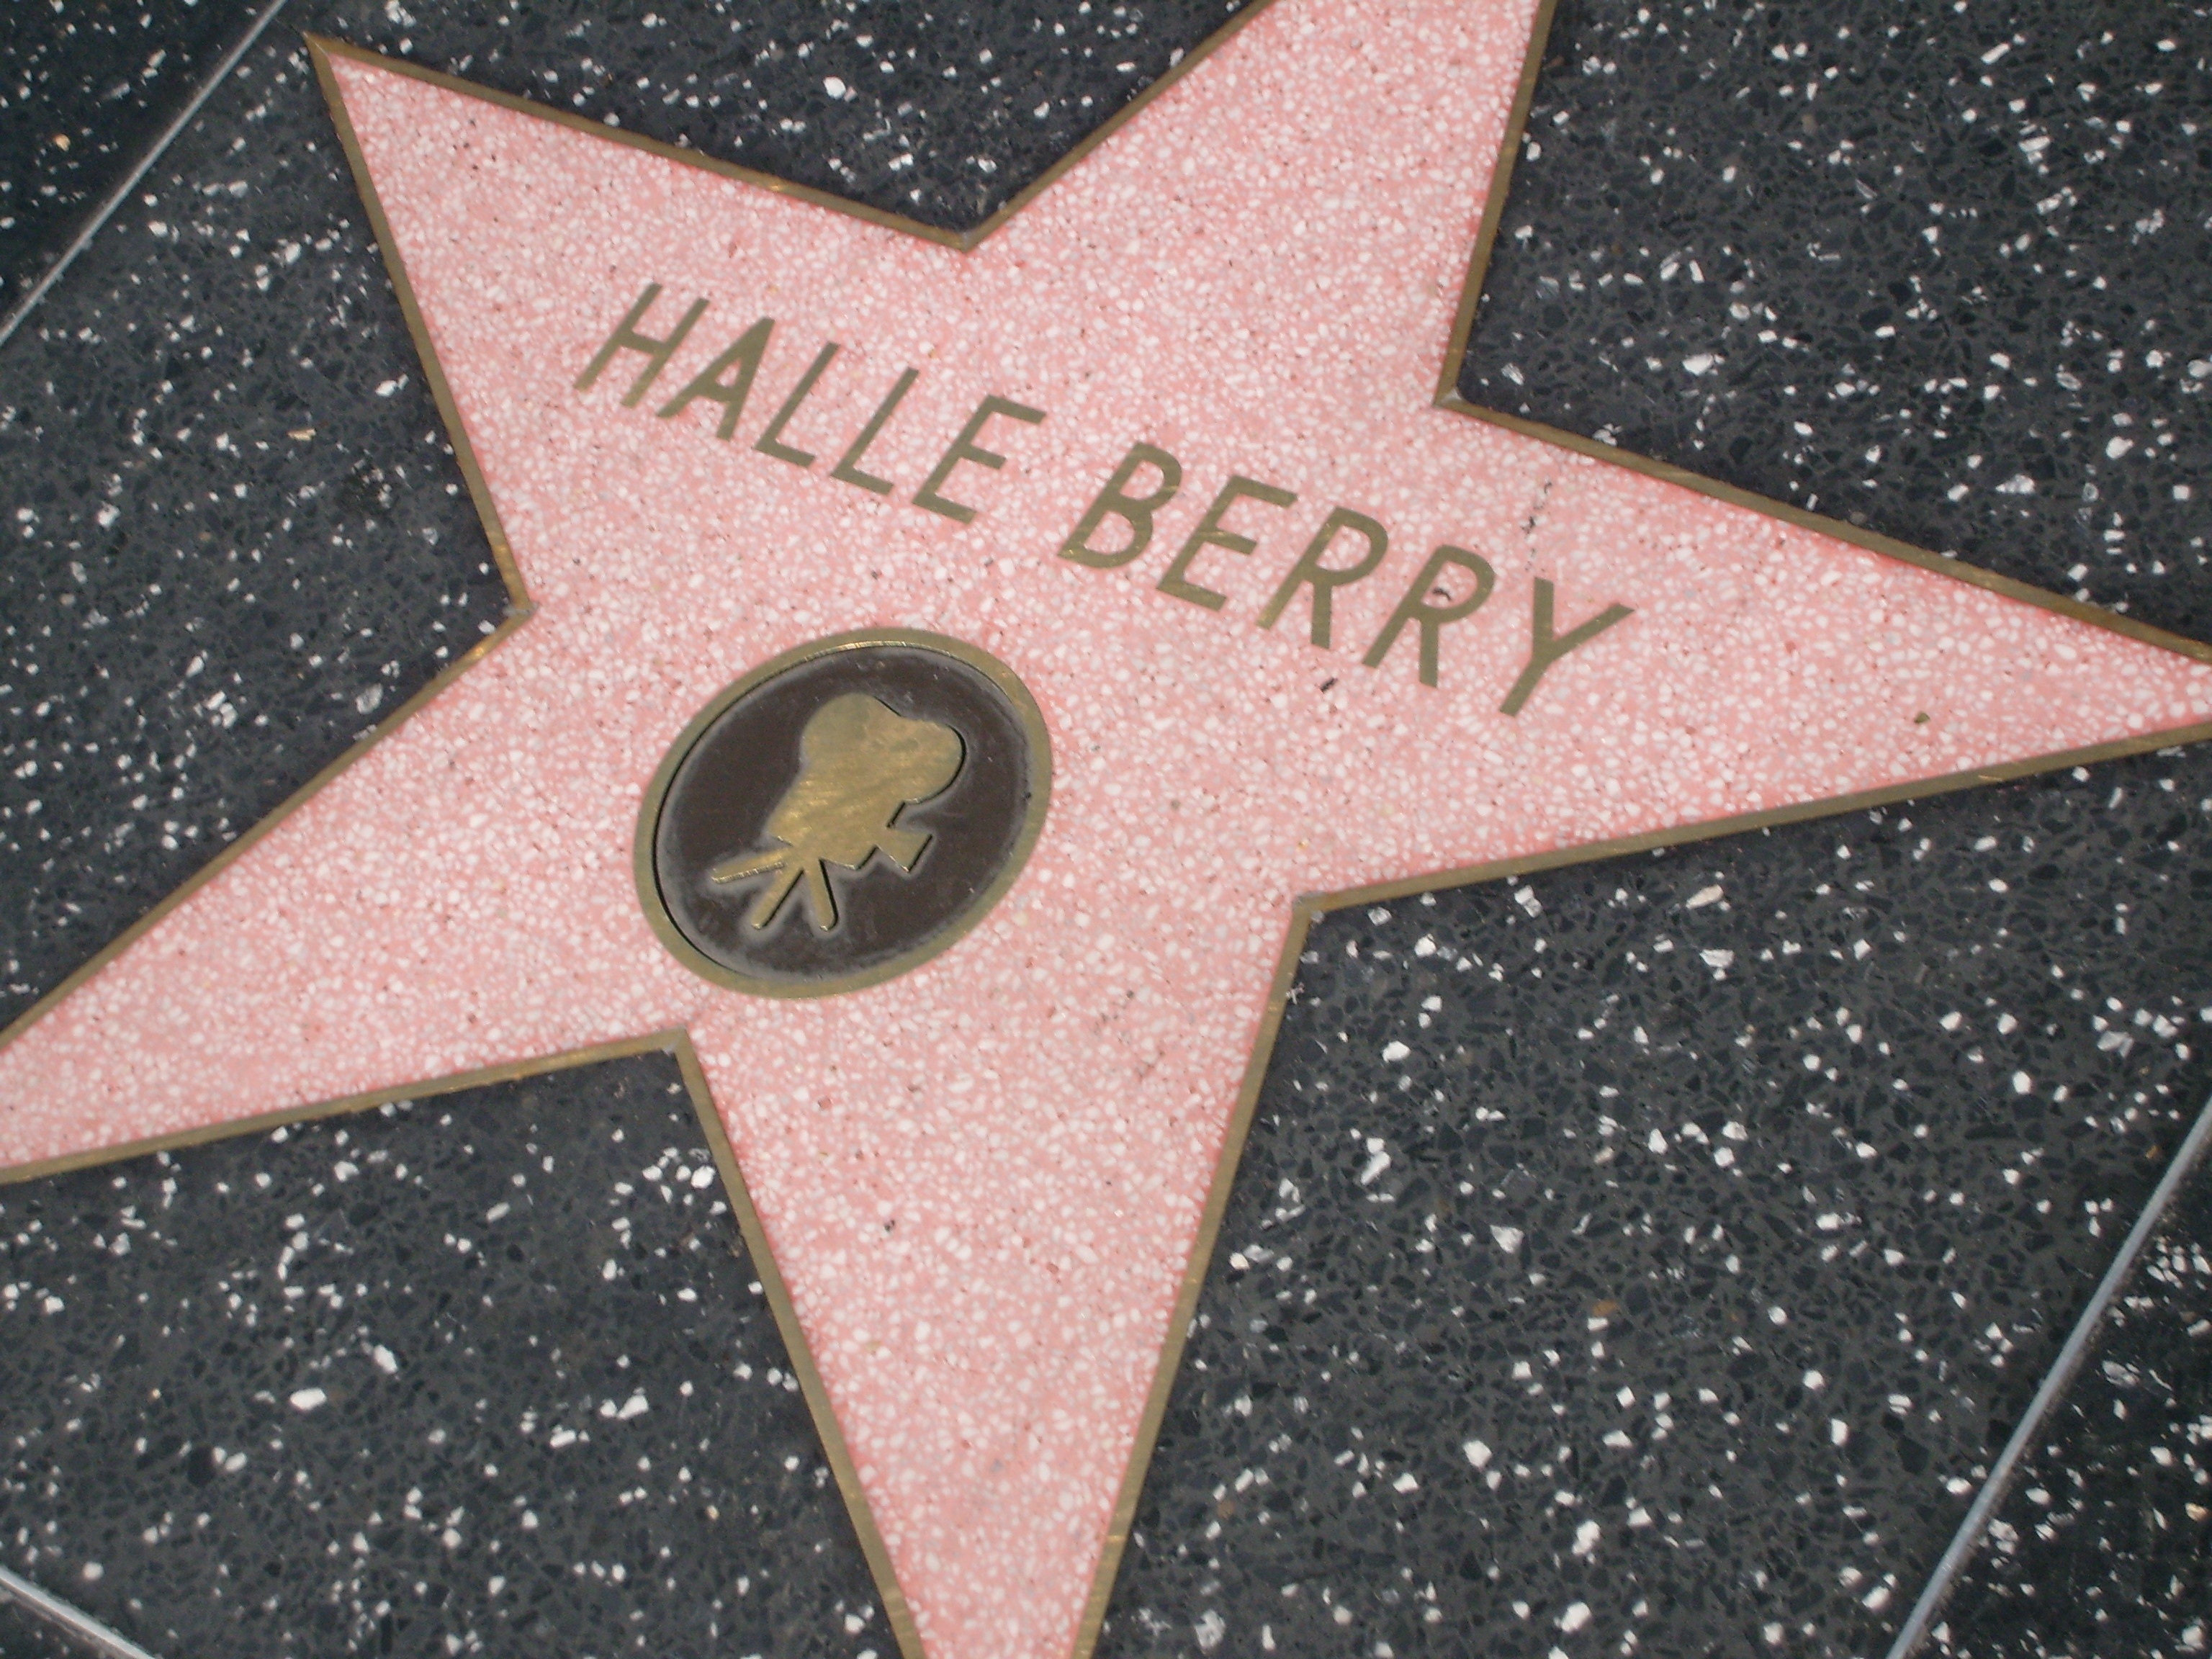
star, number, vacation, travel, hollywood, tour, organ, los angeles, walk of fame, halle berry